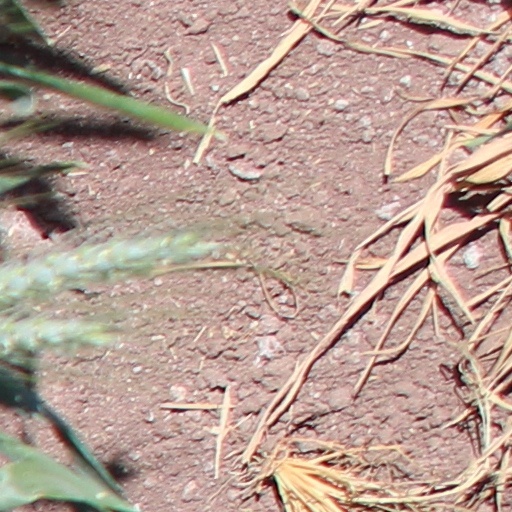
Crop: wheat